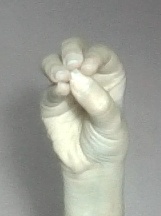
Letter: ha